It's a Wonderful Life (1994 film)

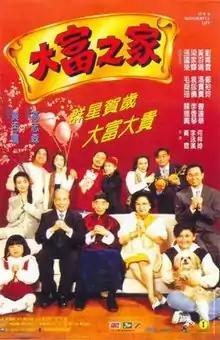
Film poster

It's a Wonderful Life ( "Daai foo ji ga", literally "House of Rich") is a 1994 Hong Kong comedy film directed by Clifton Ko, featuring an ensemble cast.